Pope Gregory X

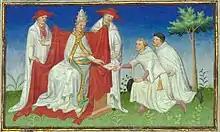
Niccolò and Maffeo Polo remitting a letter from Kublai Khan to Pope Gregory X in 1271.

As soon as he was elected in 1271, Pope Gregory X received a letter from the Mongol Great Khan Kublai, remitted by Niccolò and Maffeo Polo following their travels to his court in Mongolia. Kublai was asking for the dispatch of a hundred missionaries, and some oil from the lamp of the Holy Sepulcher. The new Pope could spare only two friars and some lamp oil. The friars turned back soon after the party left for Mongolia. The two Polos (this time accompanied by the young Marco Polo, who was then 17 years old) returned to the Mongol Empire and remitted the oil from the Pope to Kublai in 1275.